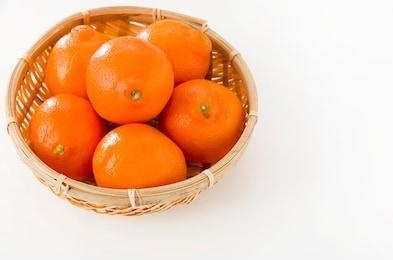
Label: mandarine